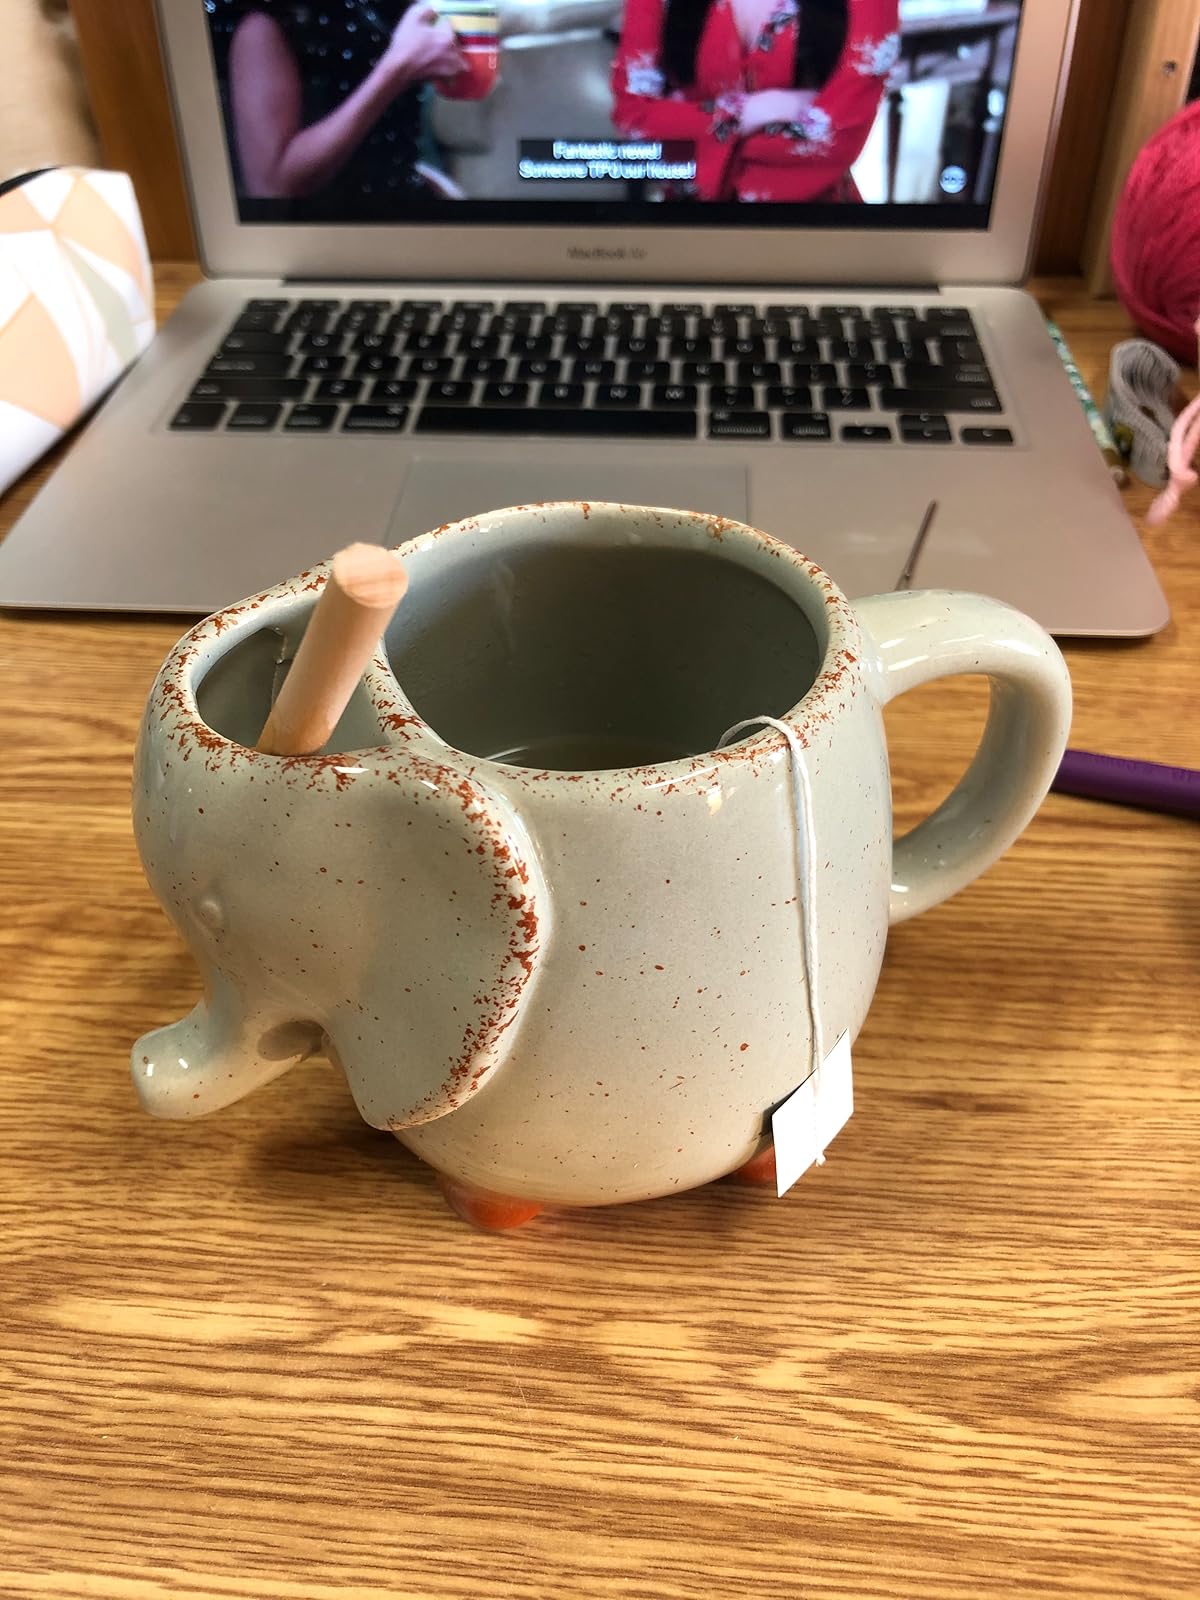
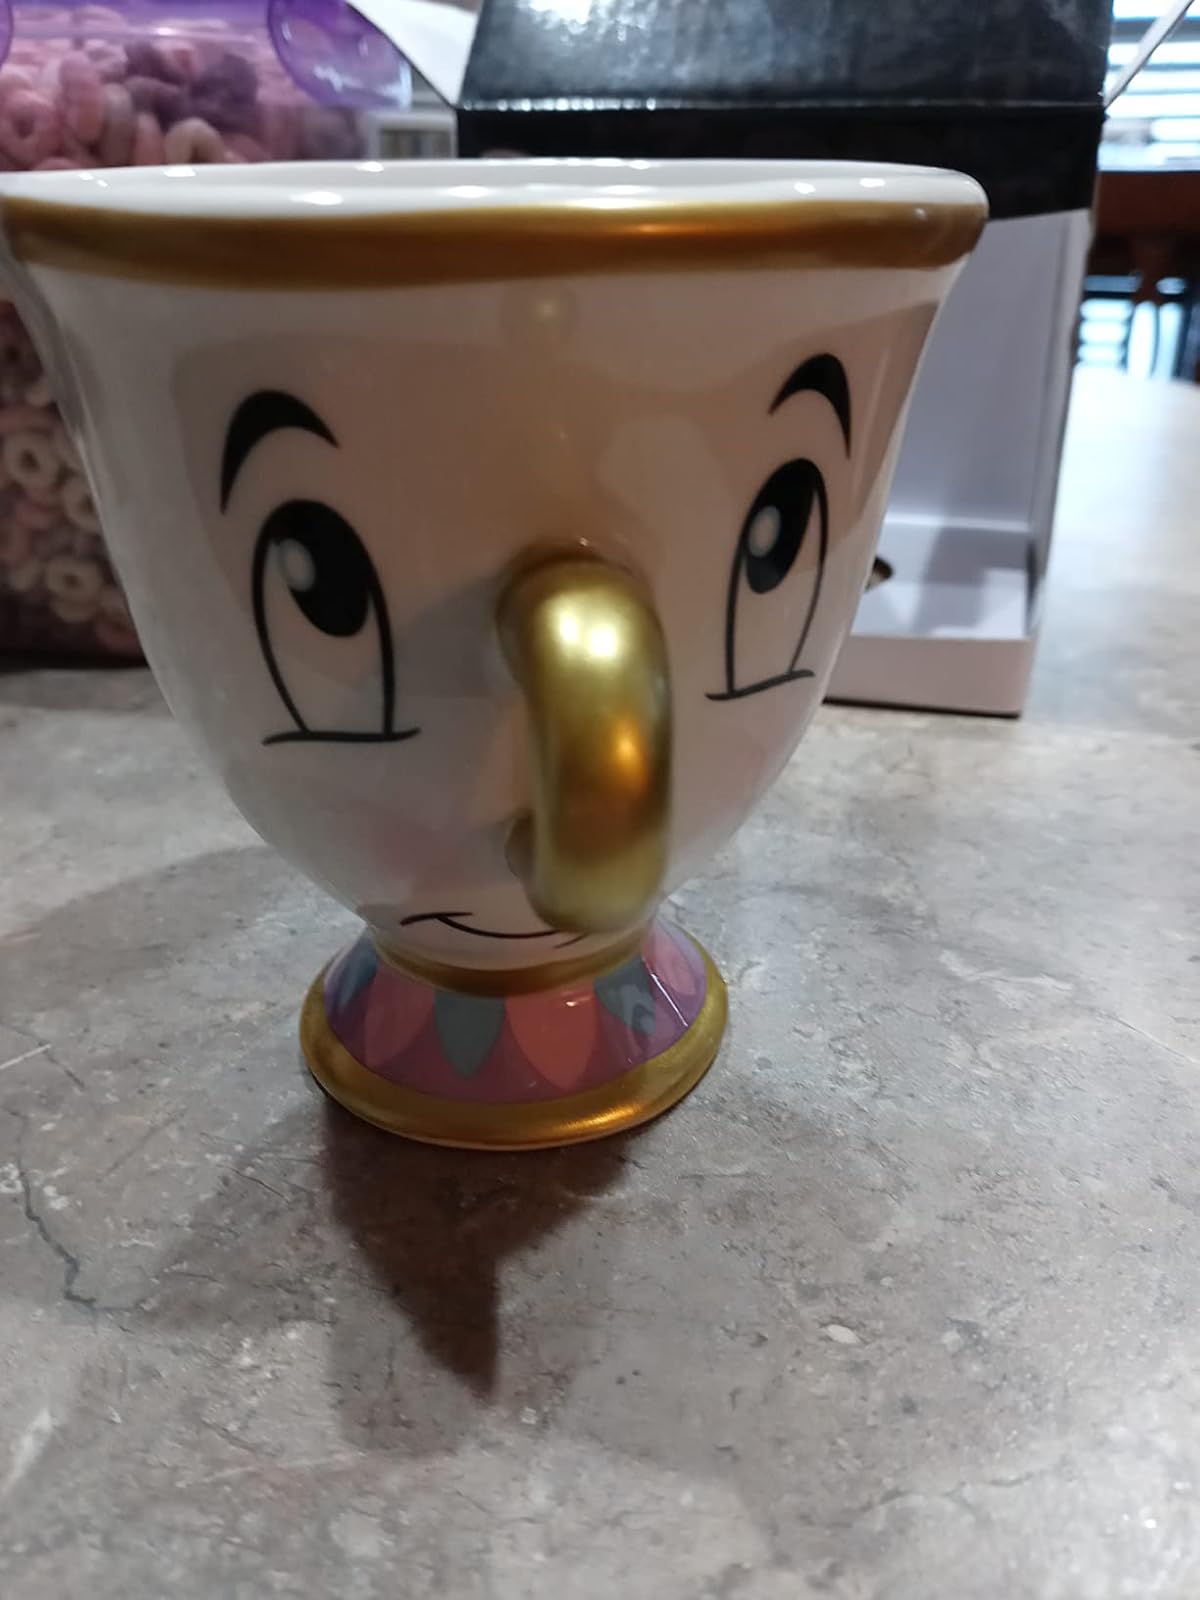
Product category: items_mug
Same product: no